Which point is corresponding to the reference point?
Reference image:
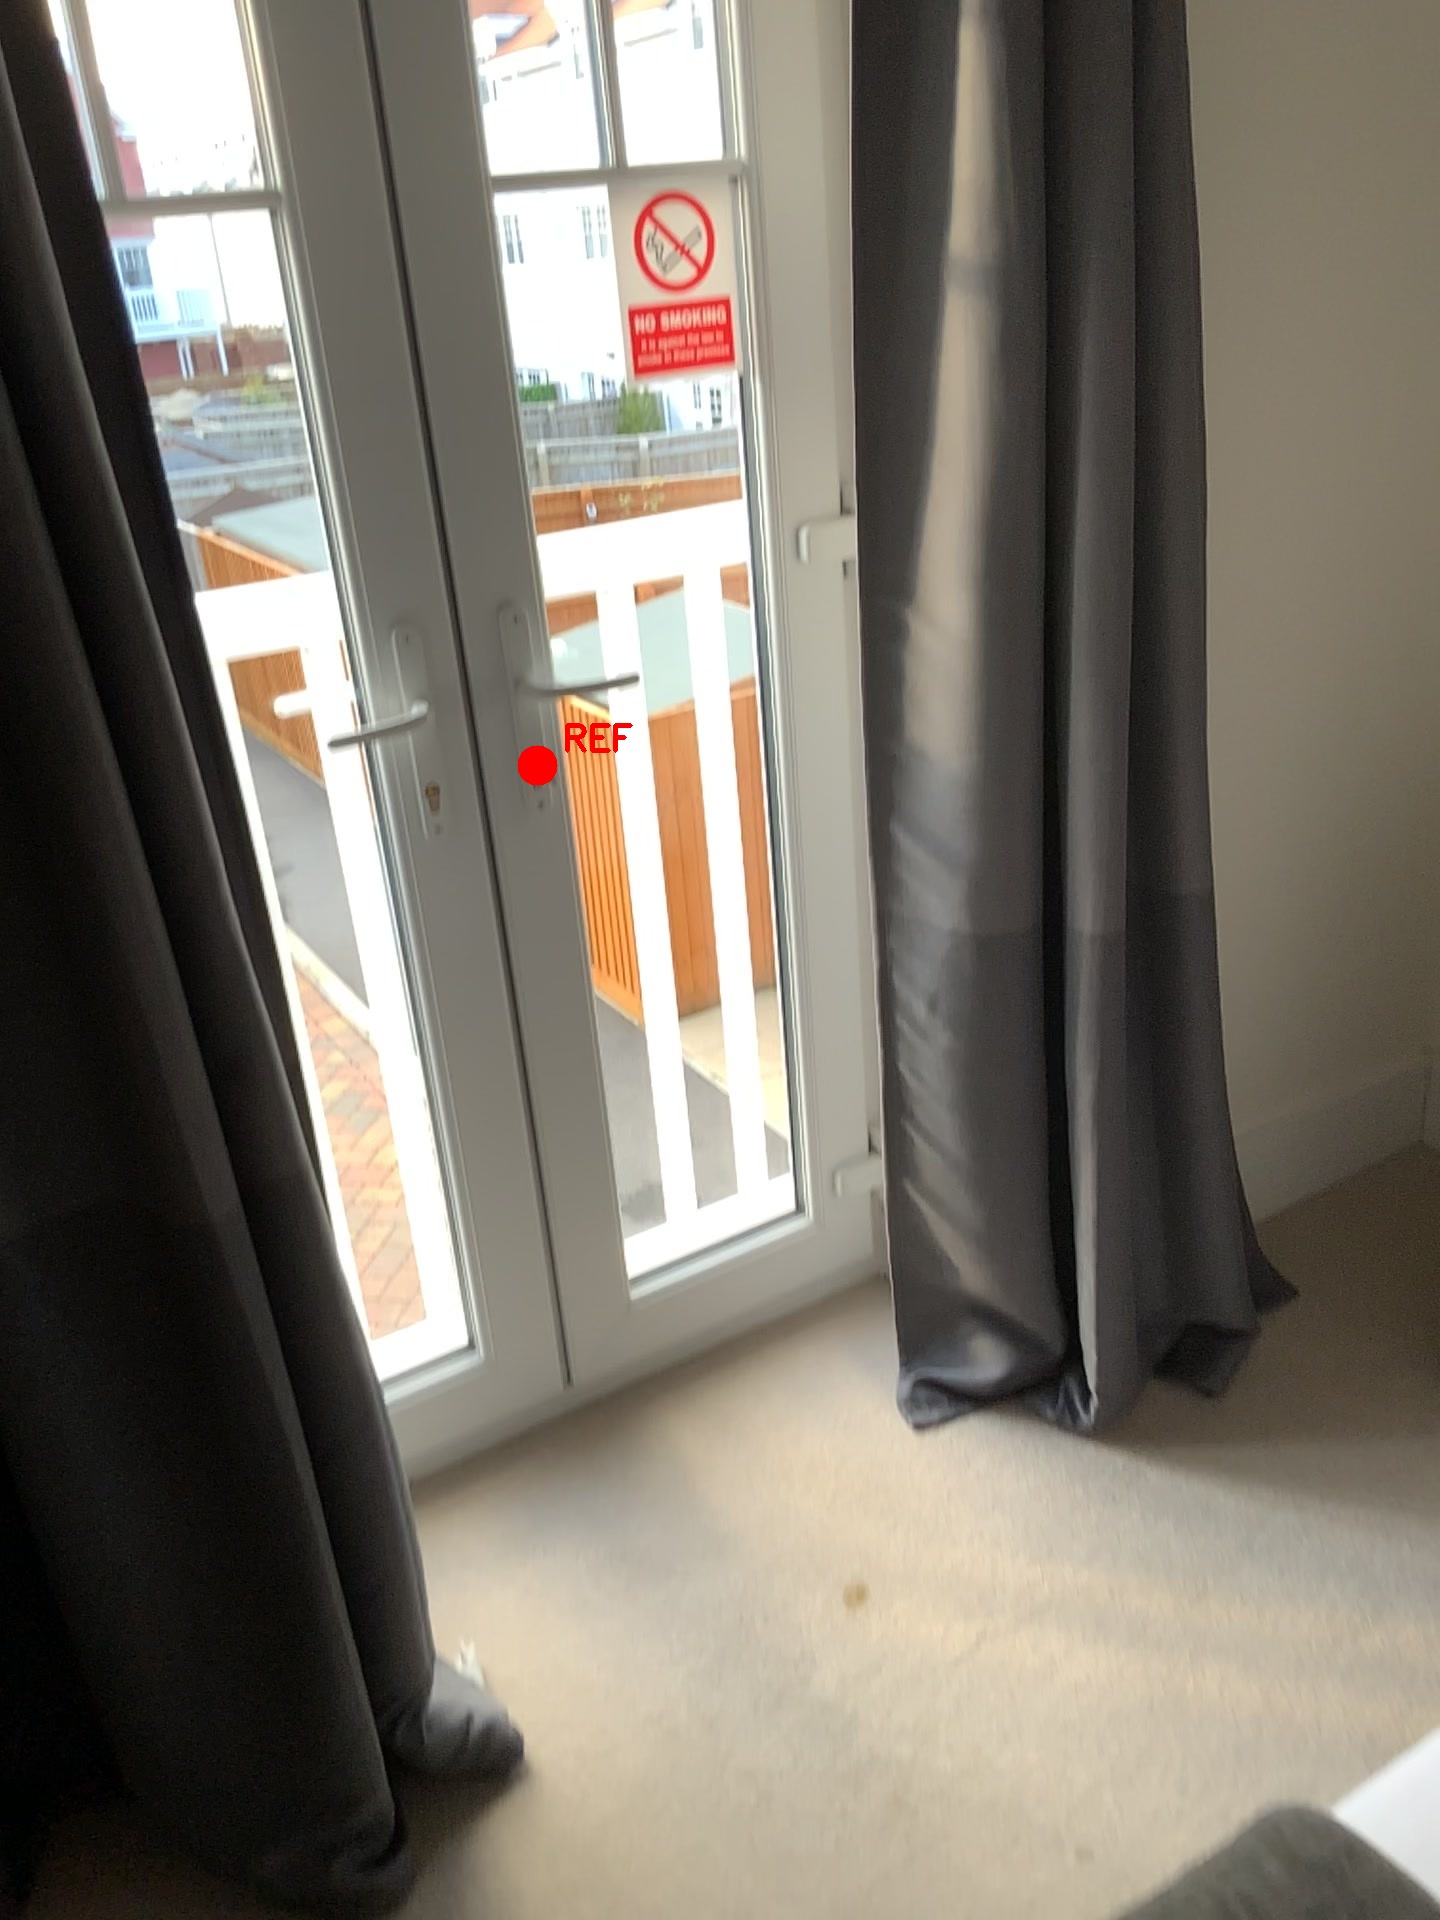
Option image:
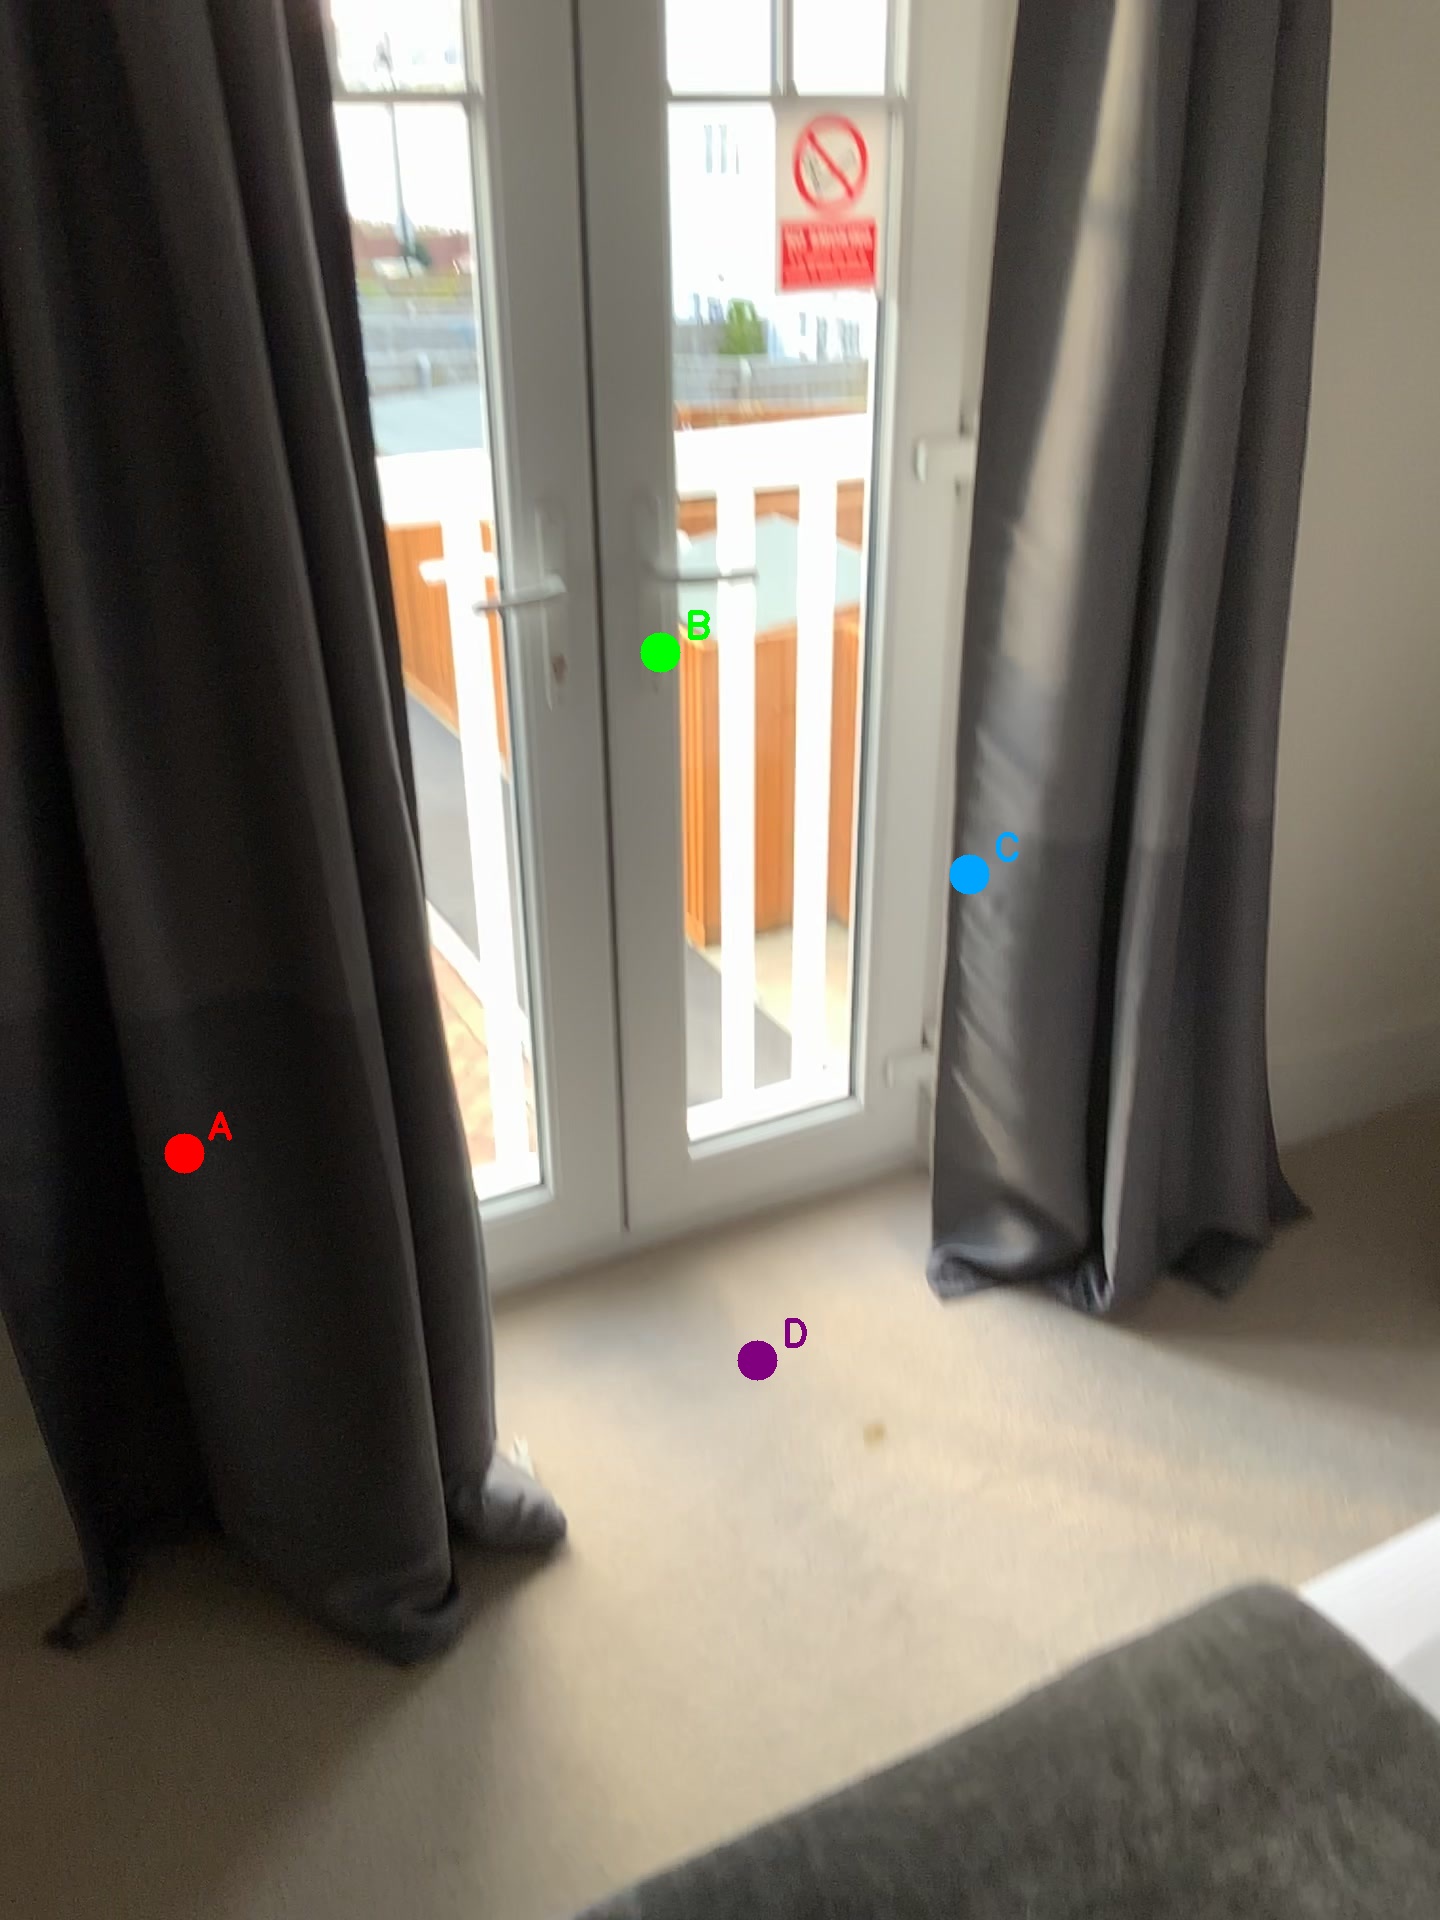
Choices:
Point A
Point B
Point C
Point D
Answer: (B)